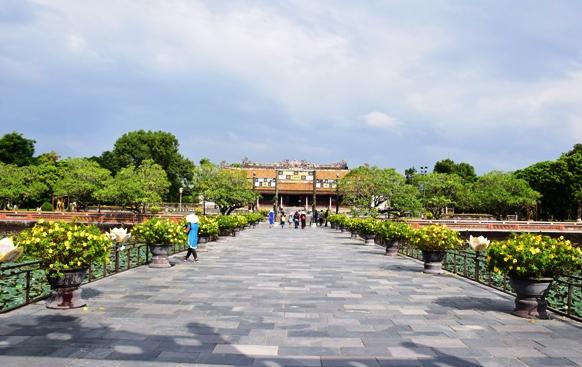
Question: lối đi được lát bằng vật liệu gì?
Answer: gạch